Yunus Sentamu

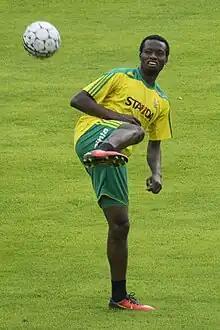
Sentamu with Ilves in 2016

Yunus Sentamu (born 13 August 1994) is a Ugandan professional footballer who plays as a forward for Vipers SC in Uganda Premier League and the Uganda national team.